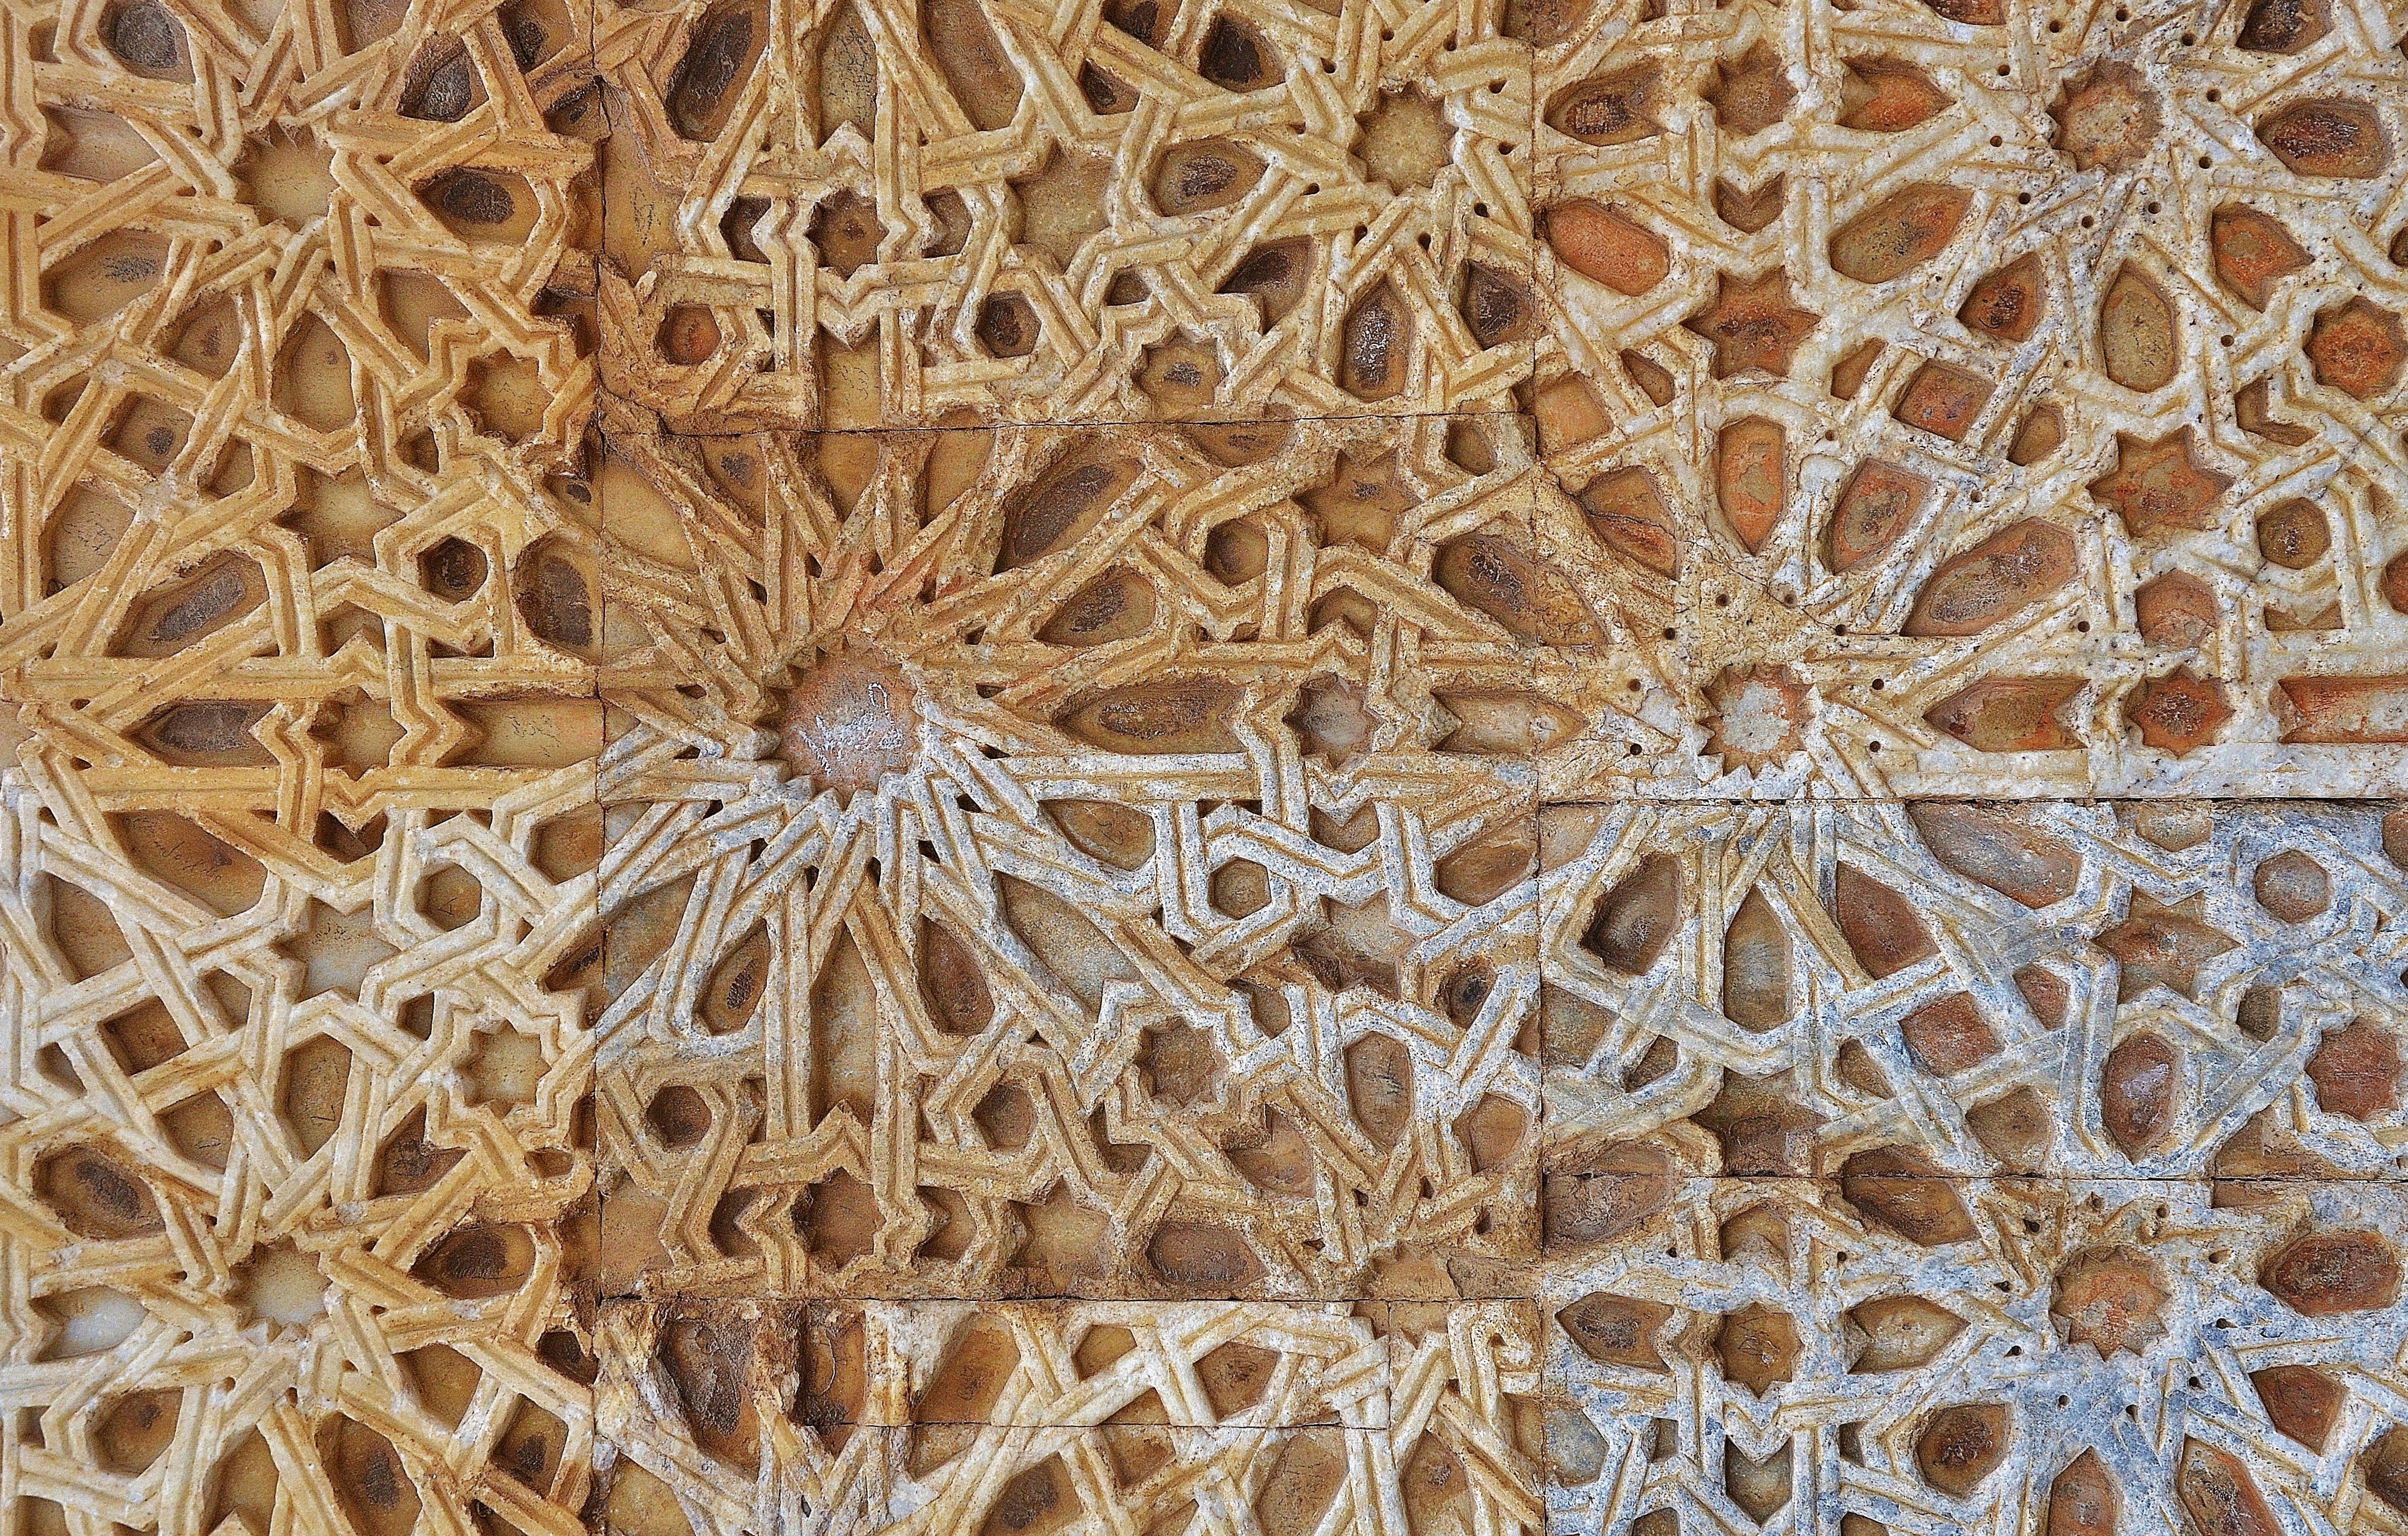
old, stone, pattern, lace, tile, brick, material, coral, invertebrate, crochet, textile, art, background, design, decorative, cement, symmetry, doily, marine invertebrates